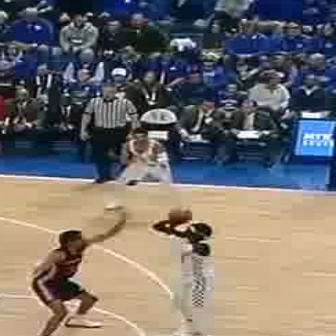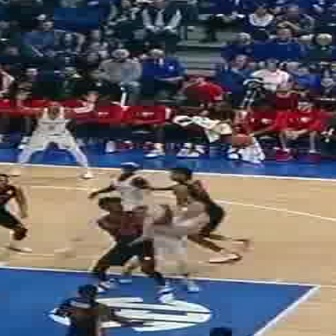
  Please identify the target specified by the bounding box [99,128,186,215] in the first image and locate it in the second image. Return the coordinates in [x_min,y_min,x_max,y_max] format.
Answer: [4,86,95,177]